152nd Fighter Squadron

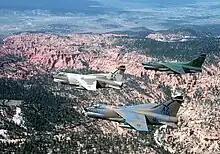
A-7D Corsair II aircraft (s/n 70-1006, 70–1013, 71–0342) from the 152nd Tactical Fighter Squadron, fly in formation over the desert near Tucson, Arizona on 19 September 1981. The aircraft, each in a different paint scheme, were being tested against desert and forest background for visibility.

In 1977, with the transfer of the A-7D Corsair IIs to the Air National Guard beginning in large numbers, 152nd TFTS, along with its F-100s, began to receive twelve aircraft, primarily from the active-duty 354th Tactical Fighter Wing which was the first TAC wing to transition to the A-10 Thunderbolt II. The F-100 flight would continue to train F-100 students while the A-7 flight began to develop training syllabus for Corsair II students. In 1978 the F-100s were retired and the squadron became the A-7D training school for the ANG. For this transition, the unit received its second Air Force Outstanding Unit Award for successfully continuing to train F-100 students while completing the most challenging conversion in the unit's history.